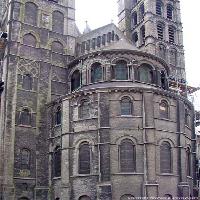
Weather: cloudy or overcast